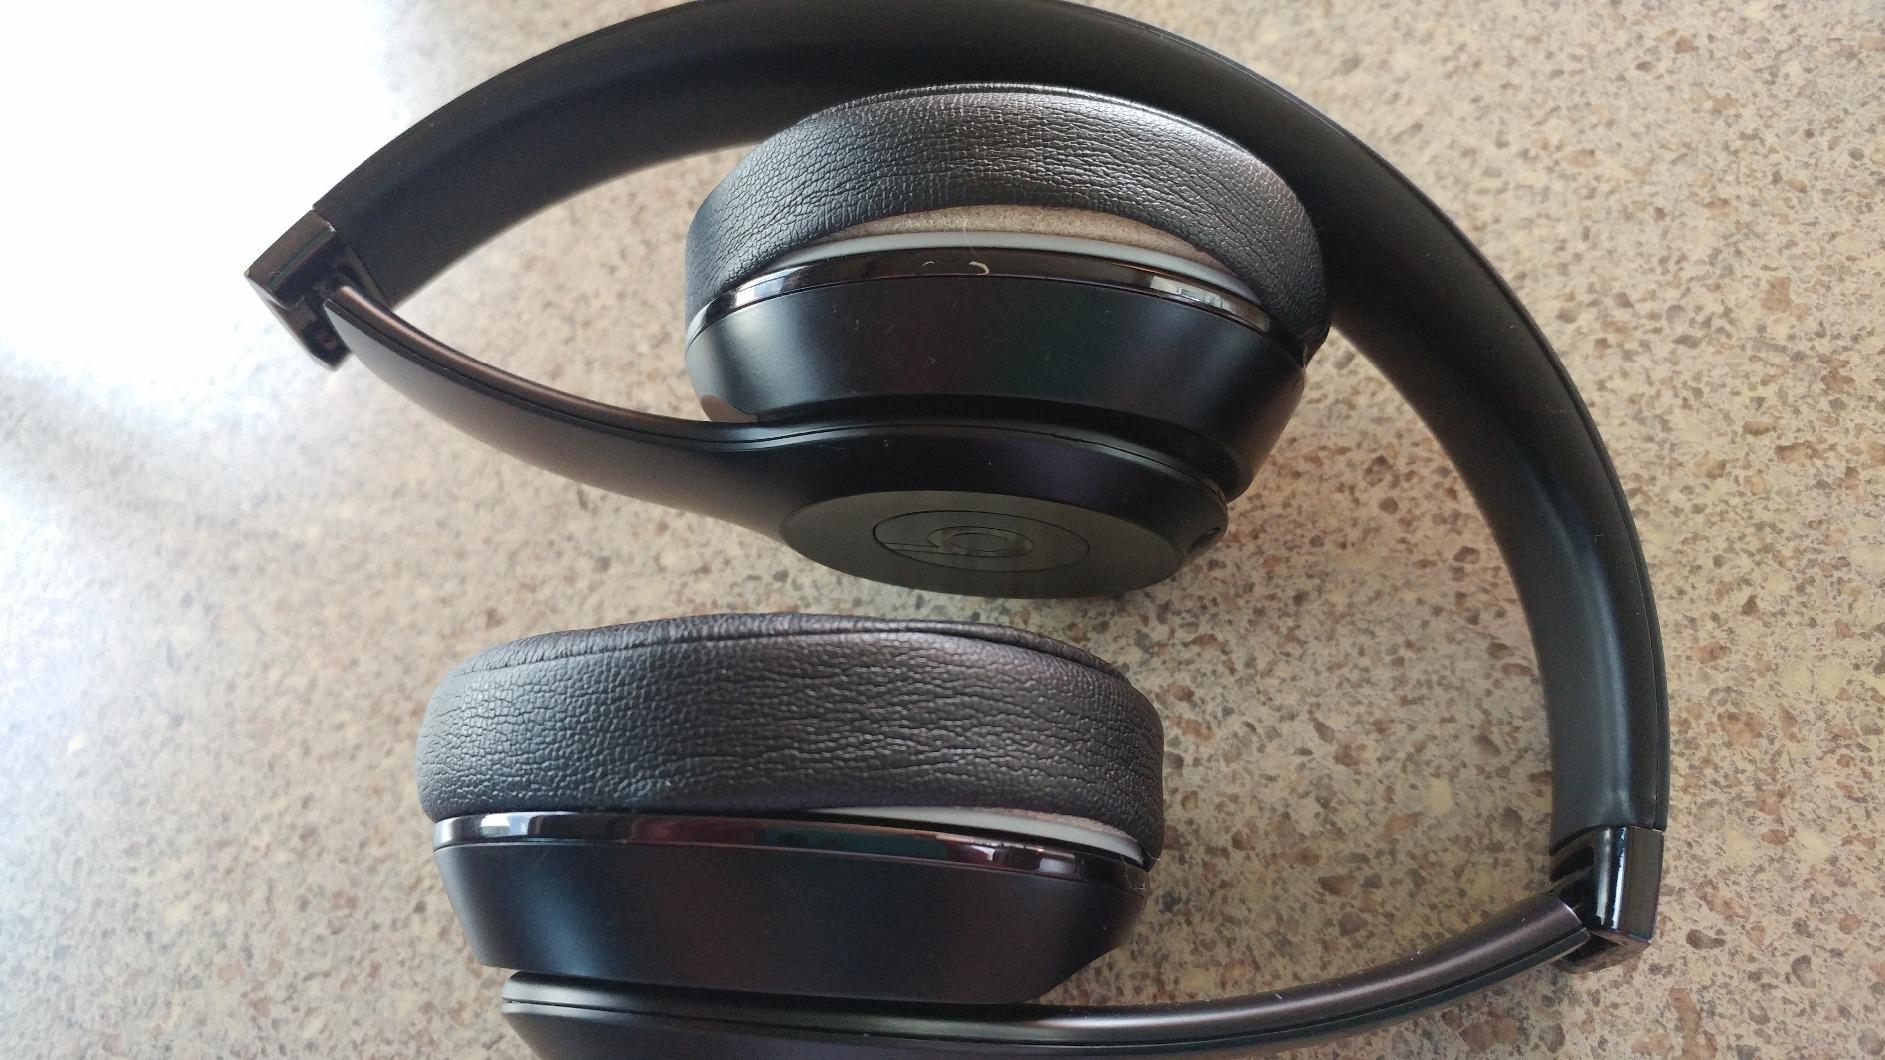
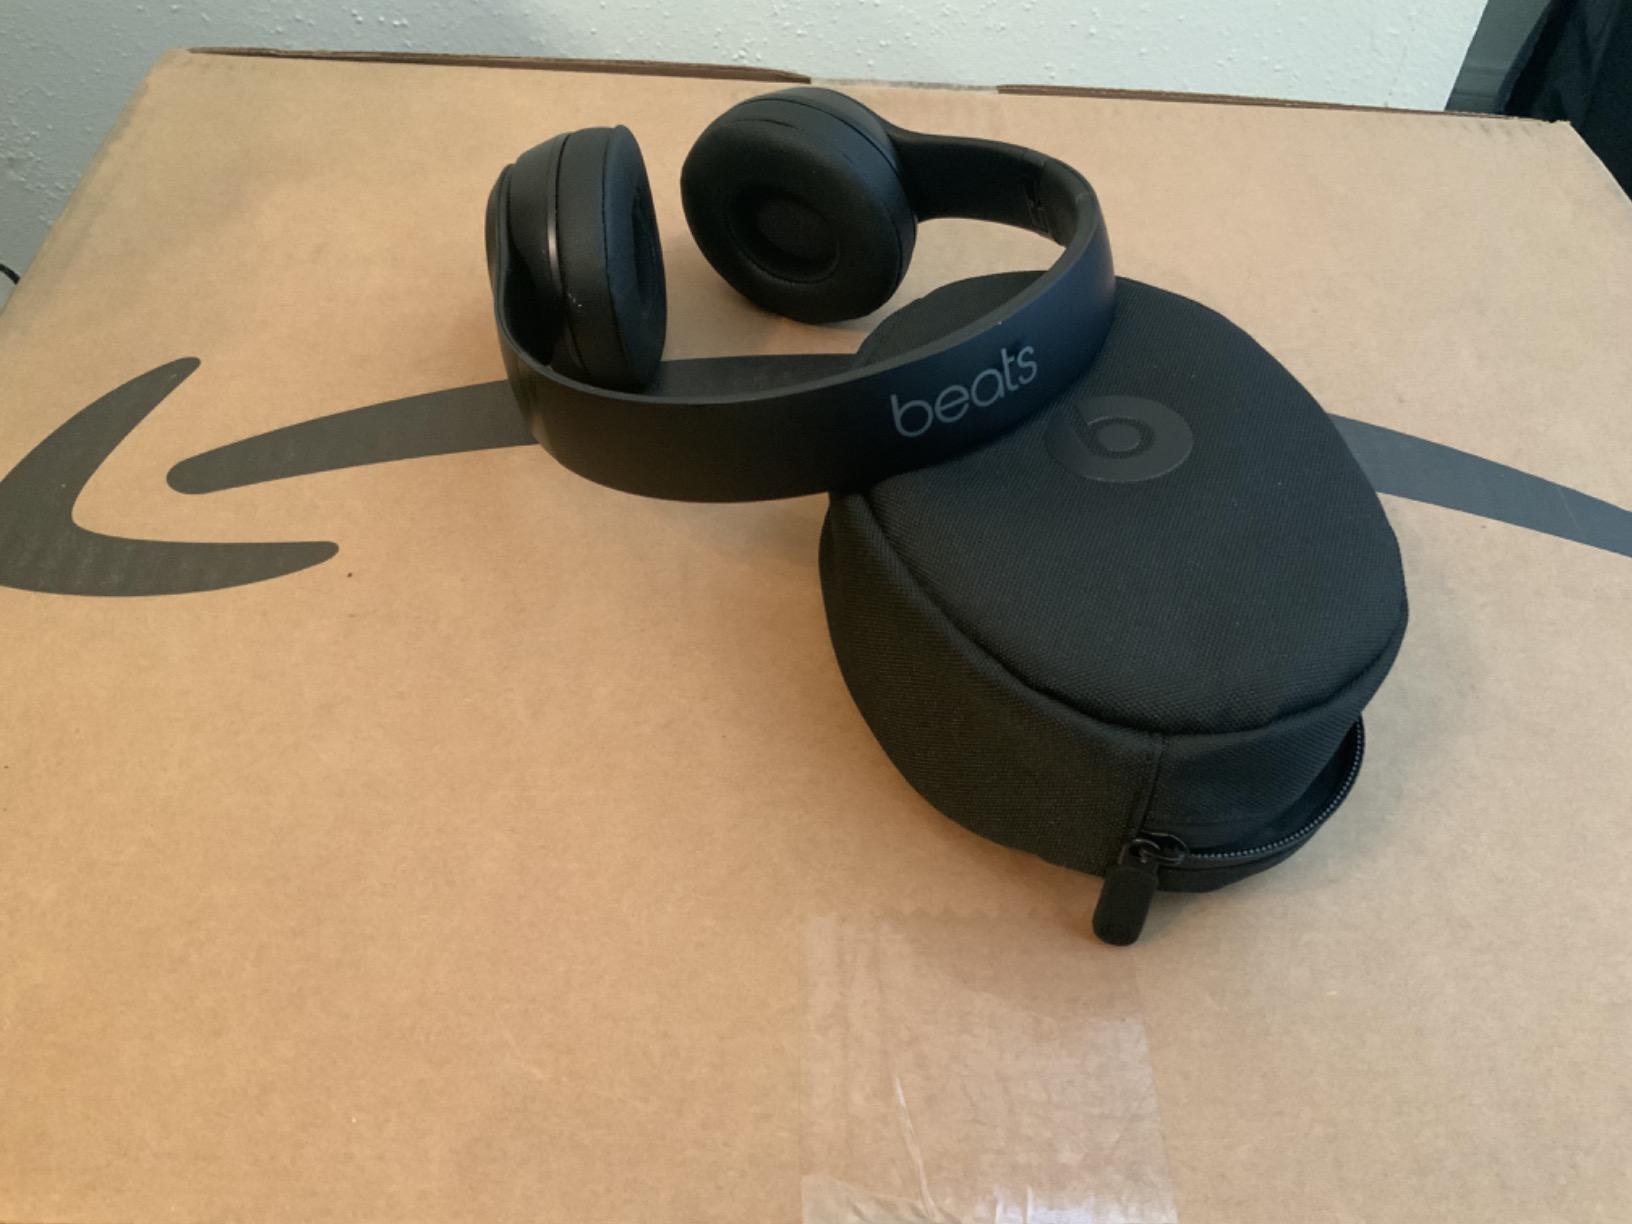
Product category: headphones
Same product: yes